Charles Binaggio

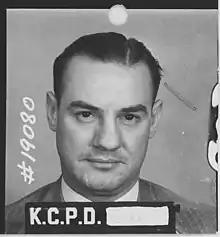
Binaggio's mugshot from the Kansas City Police Department

Charles Binaggio (January 12, 1909April 6, 1950) was an American gangster who became the boss of the Kansas City crime family and concocted a bold plan to control the police forces in Kansas City, Missouri, and St. Louis, Missouri.